NSA encryption systems

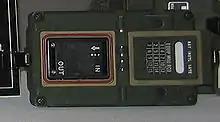
KOI-18 field paper tape reader

Third generation systems (1980s) were transistorized and based on integrated circuits and likely used stronger algorithms. They were smaller and more reliable. Field maintenance was often limited to running a diagnostic mode and replacing a complete bad unit with a spare, the defective cipher device being sent to a depot for repair. Keys were loaded through a connector on the front panel. NSA adopted the same type of connector that the military used for field radio handsets as its fill connector. Keys were initially distributed as strips of punched paper tape that could be pulled through a hand held reader (KOI-18) connected to the fill port. Other, portable electronic fill devices (KYK-13, etc.) were available as well.